Home zone

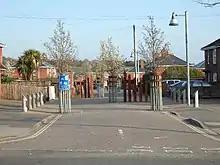
Entrance to a home zone in Wonford

A home zone (or play street) is a living street (or group of streets) as implemented in the United Kingdom, which are designed primarily to meet the needs of pedestrians, cyclists, children and residents and where the speeds and dominance of cars is reduced. Quiet lanes are a similar concept in rural areas.